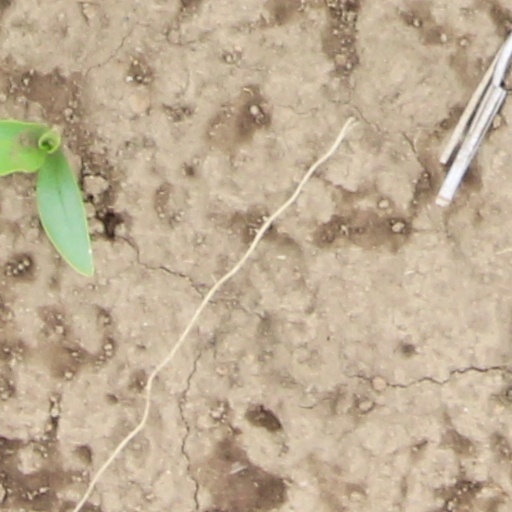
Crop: wheat